Charles Moyer

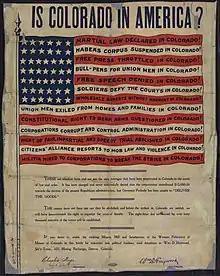
The poster "Is Colorado in America?", with signature by Charles Moyer (bottom, left), which led to his arrest in 1904.

Charles H. Moyer (1866 – June 2, 1929) was an American labor leader and president of the Western Federation of Miners (WFM) from 1902 to 1926. He led the union through the Colorado Labor Wars, was accused of murdering an ex-governor of the state of Idaho, and was shot in the back during a bitter copper mine strike. He also was a leading force in founding the Industrial Workers of the World, although he later denounced the organization.